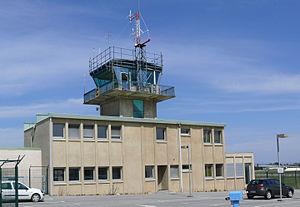
L'aéroport de Carcassonne-Salvaza est un aéroport de la région Occitanie situé à Carcassonne, dans l'Aude. Il est appelé « aéroport Sud de France » par la région et « aéroport de Carcassonne en Pays Cathare » par le département.